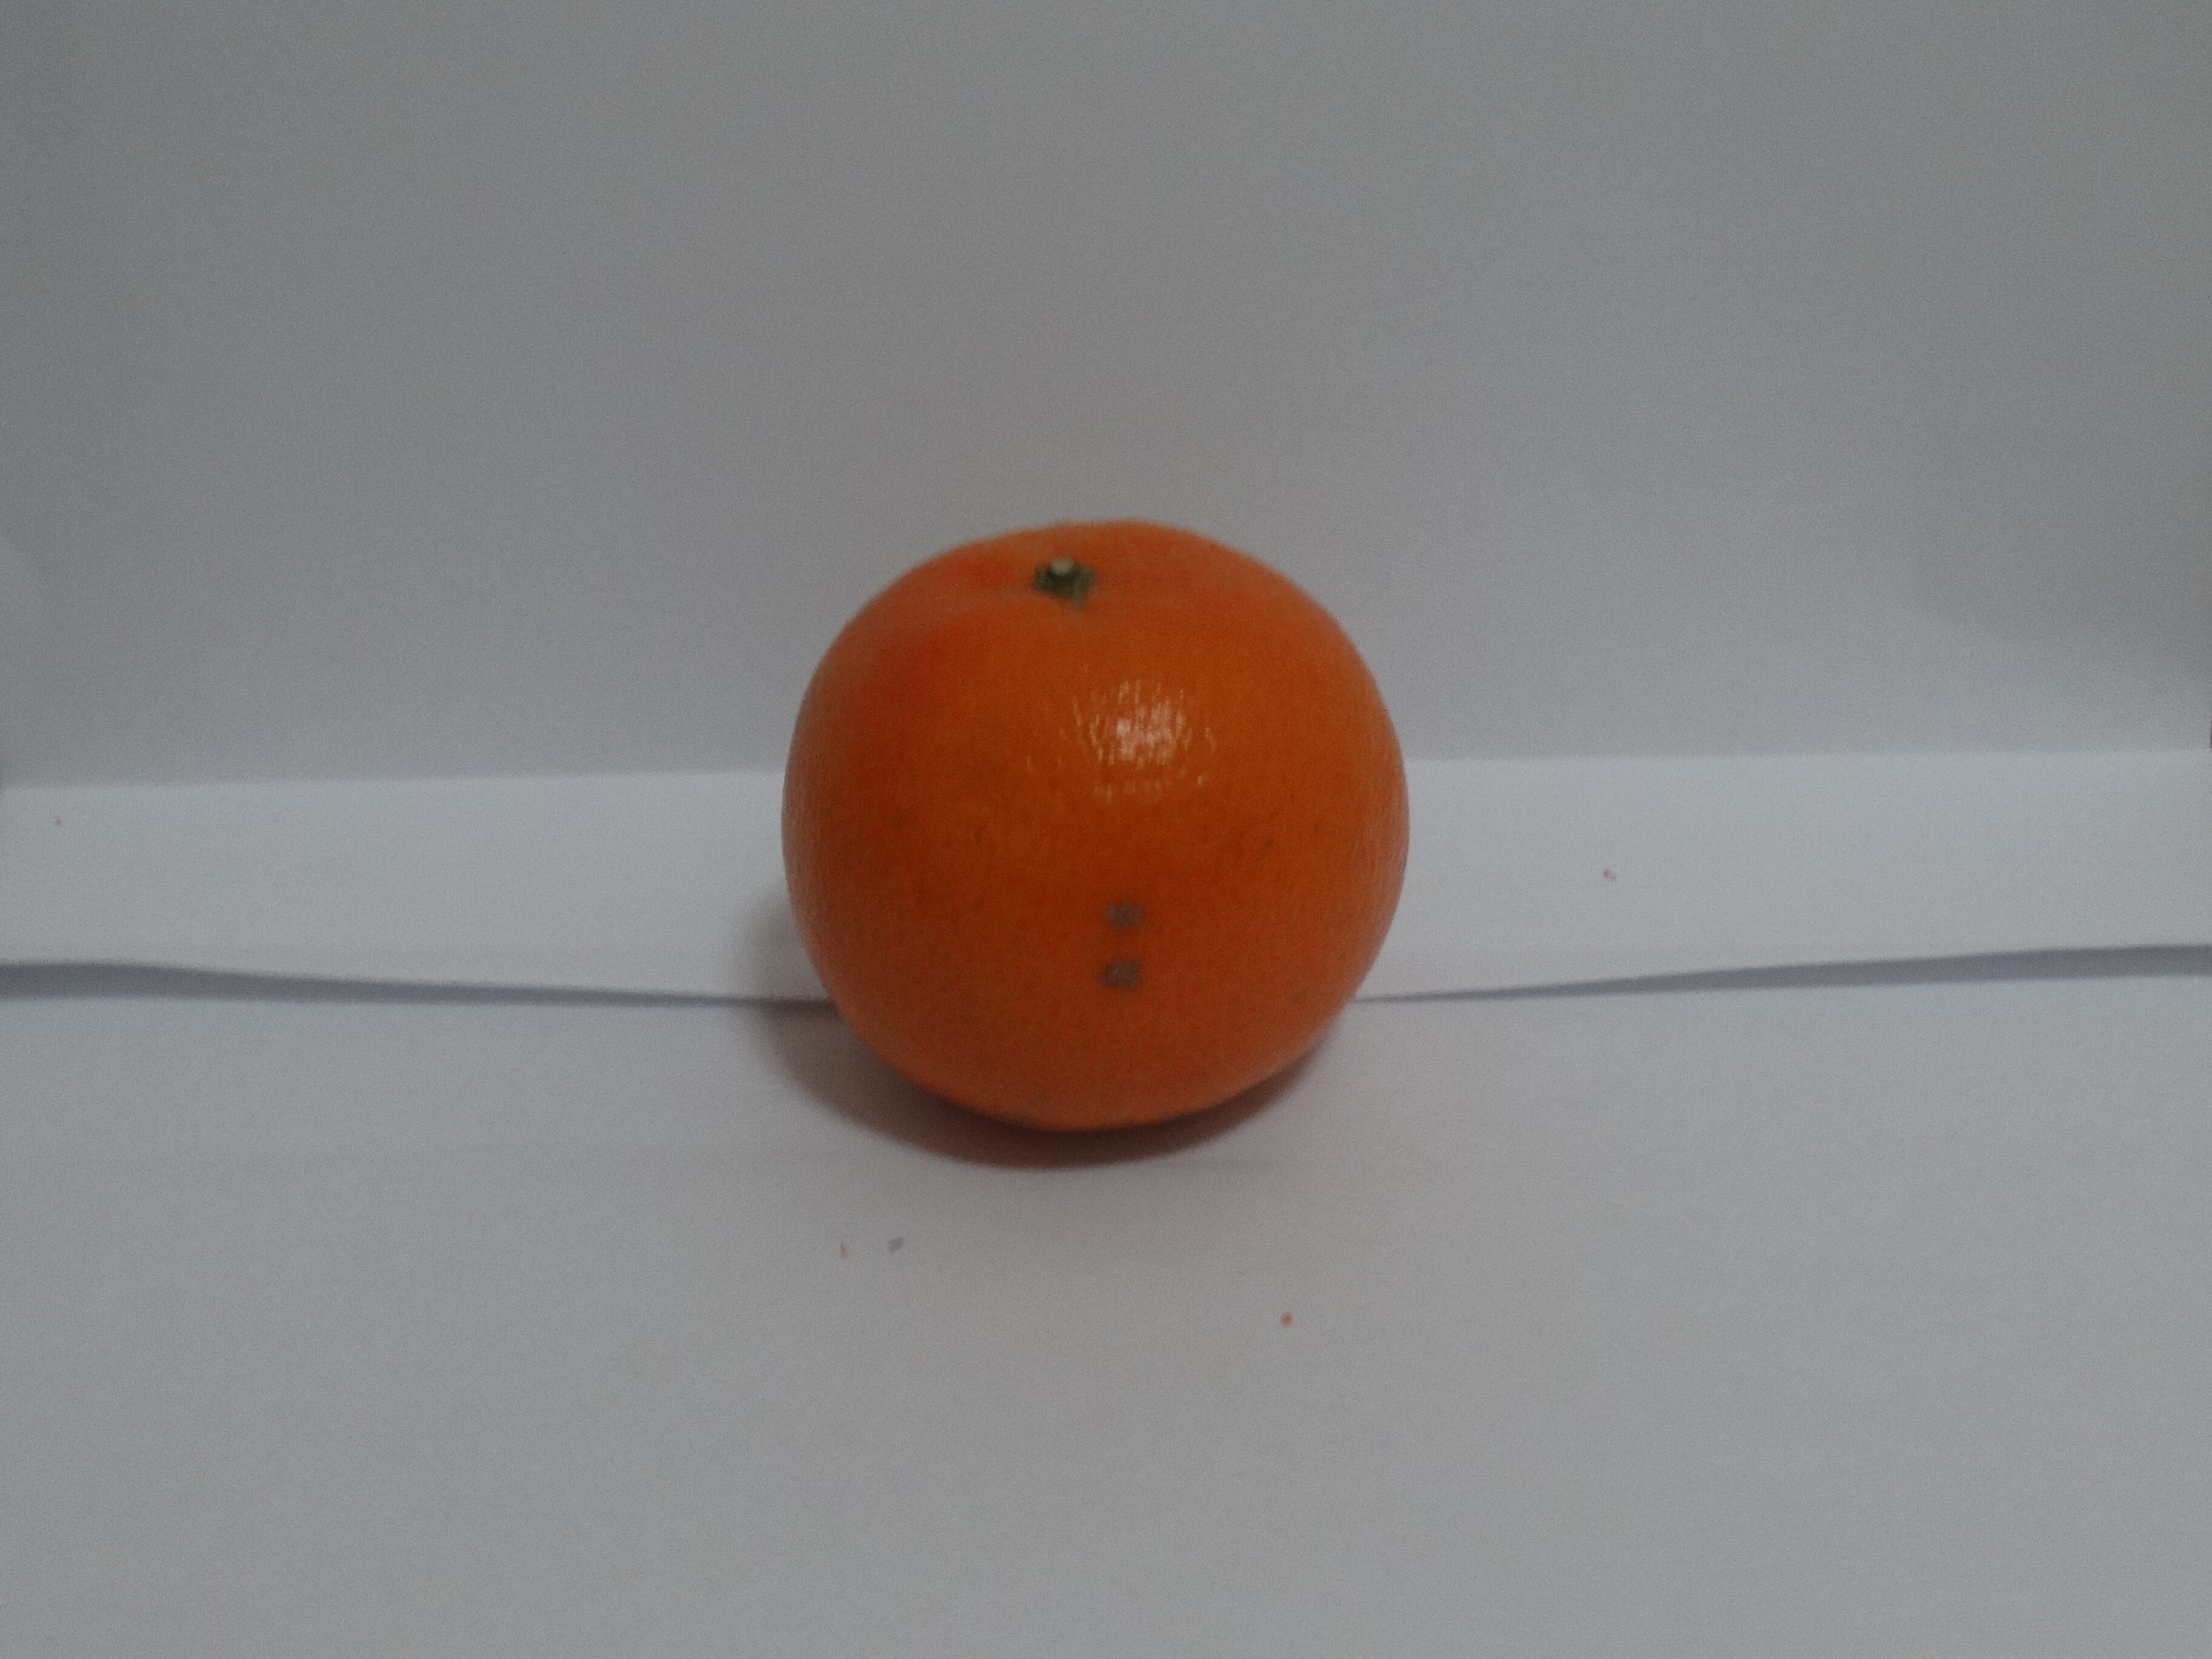
Citrus fruit variety: tankan